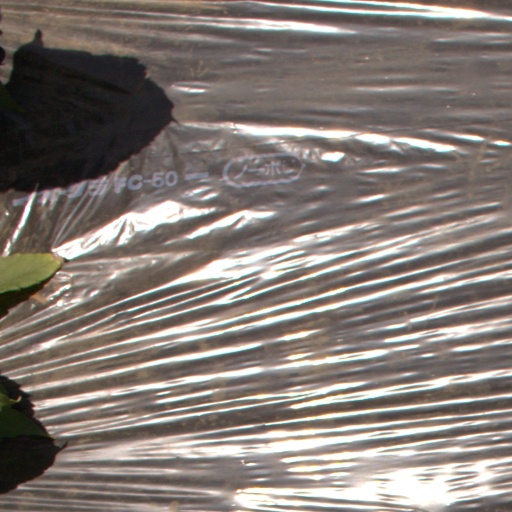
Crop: Jerusalem artichoke